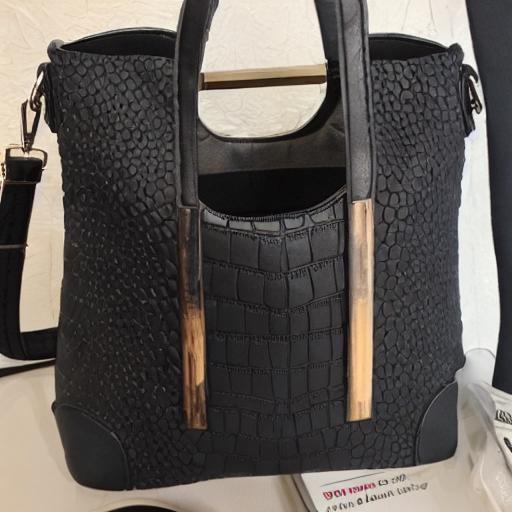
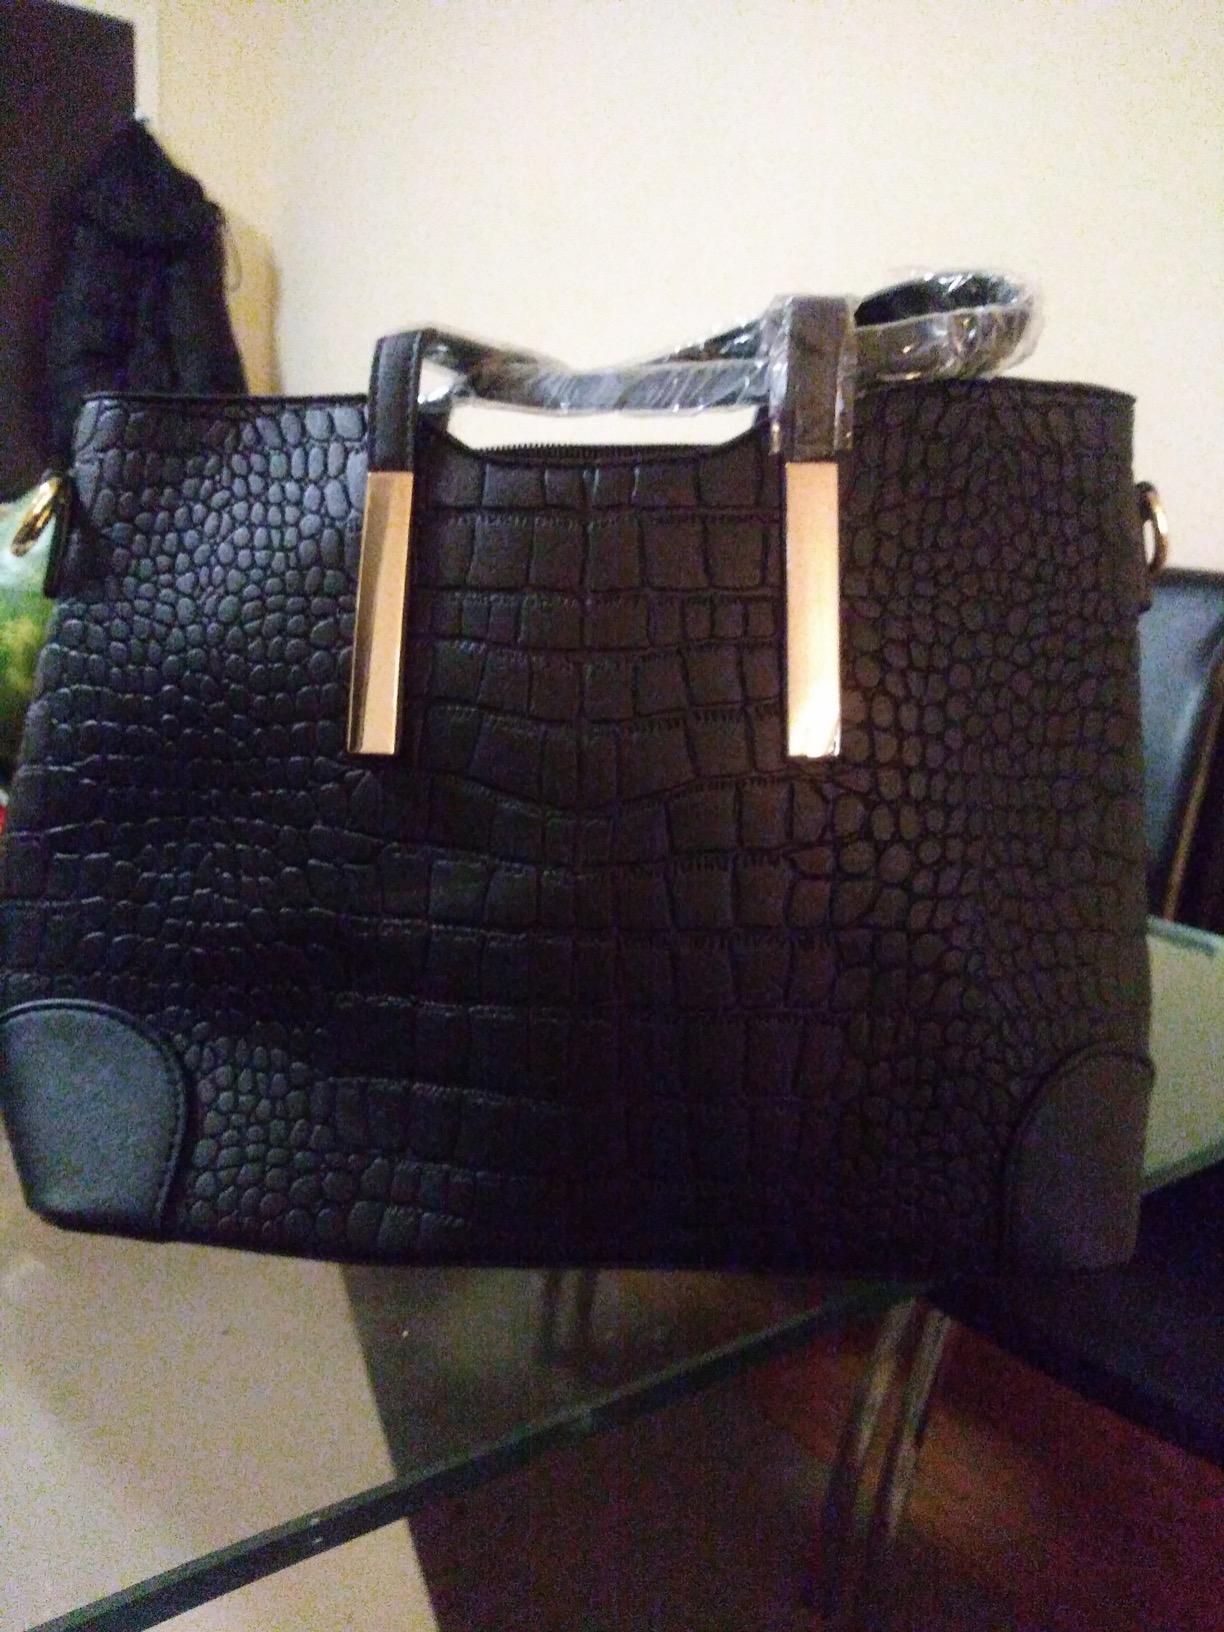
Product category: accessories_handbag
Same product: no